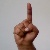
The image shows a hand gesture representing the letter 'D' in Indian Sign Language.